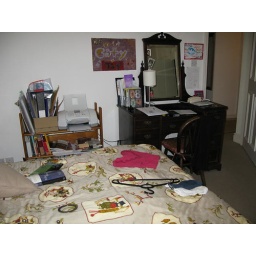
apparently the large dressing table by the door will be sold